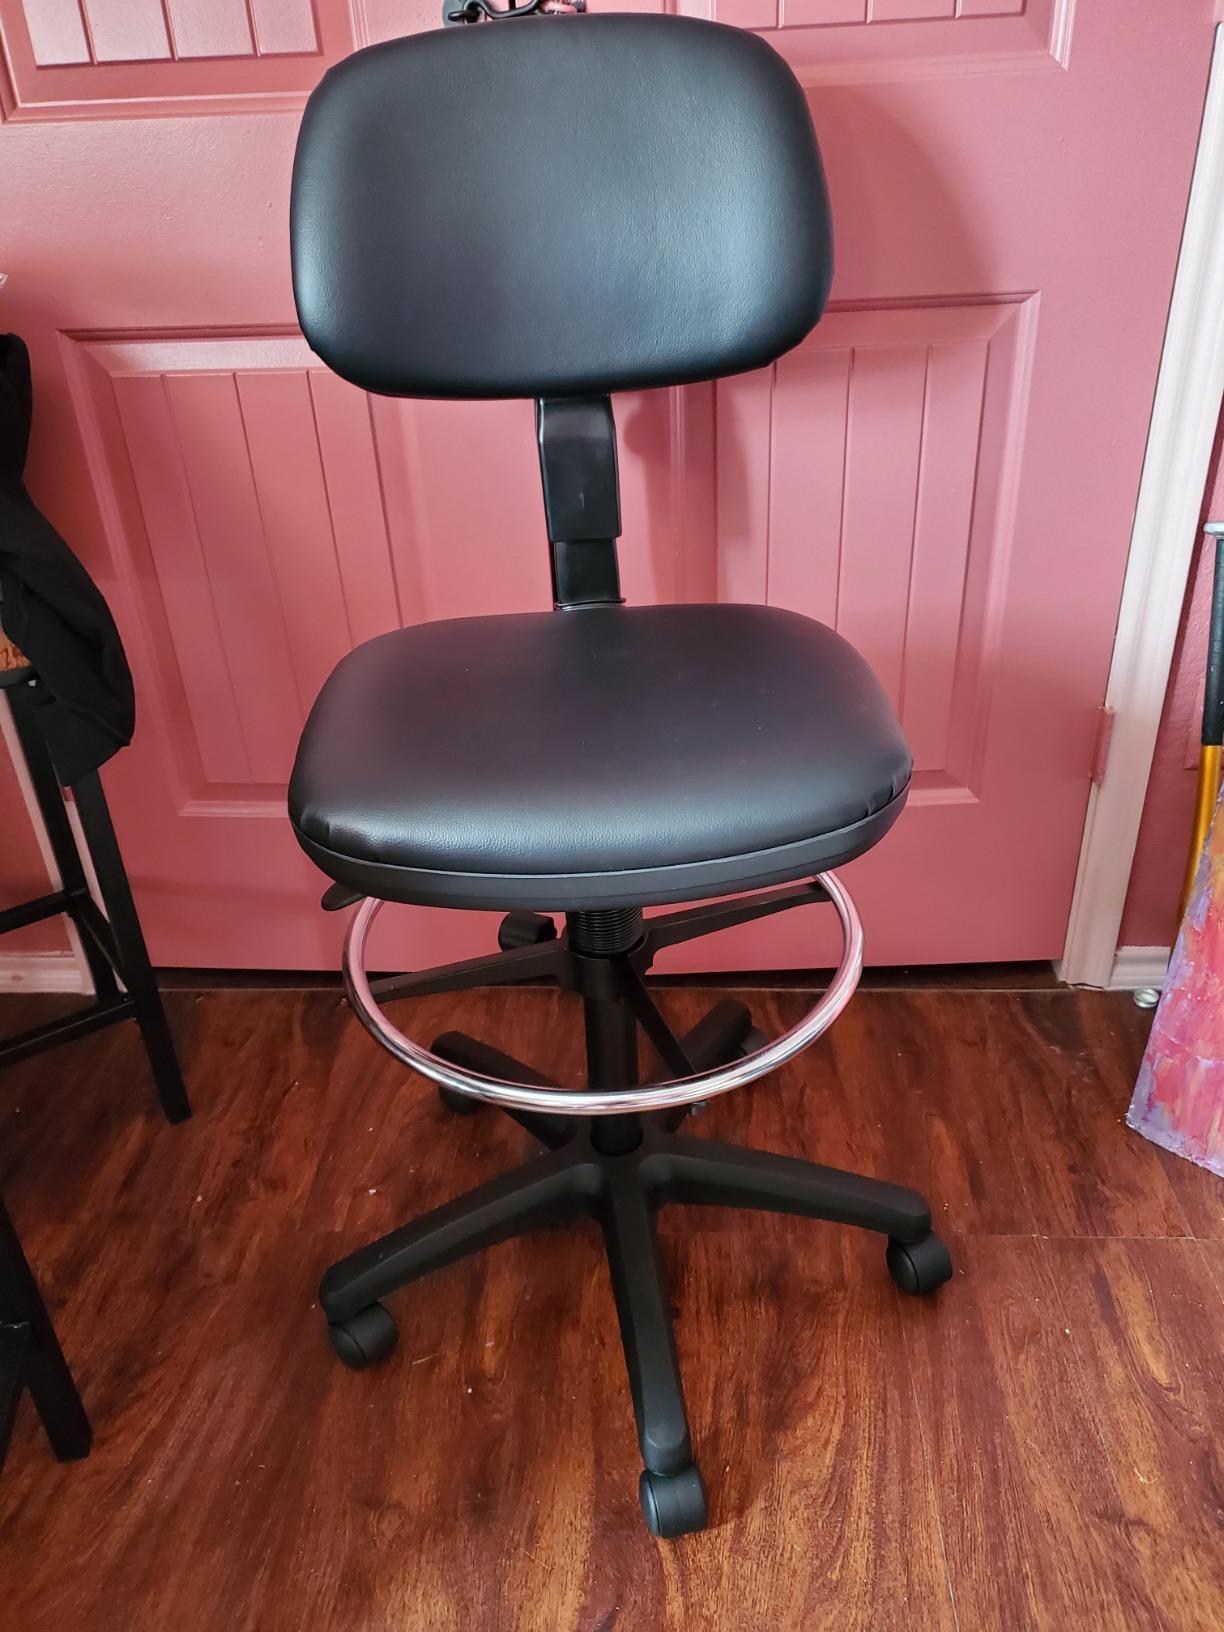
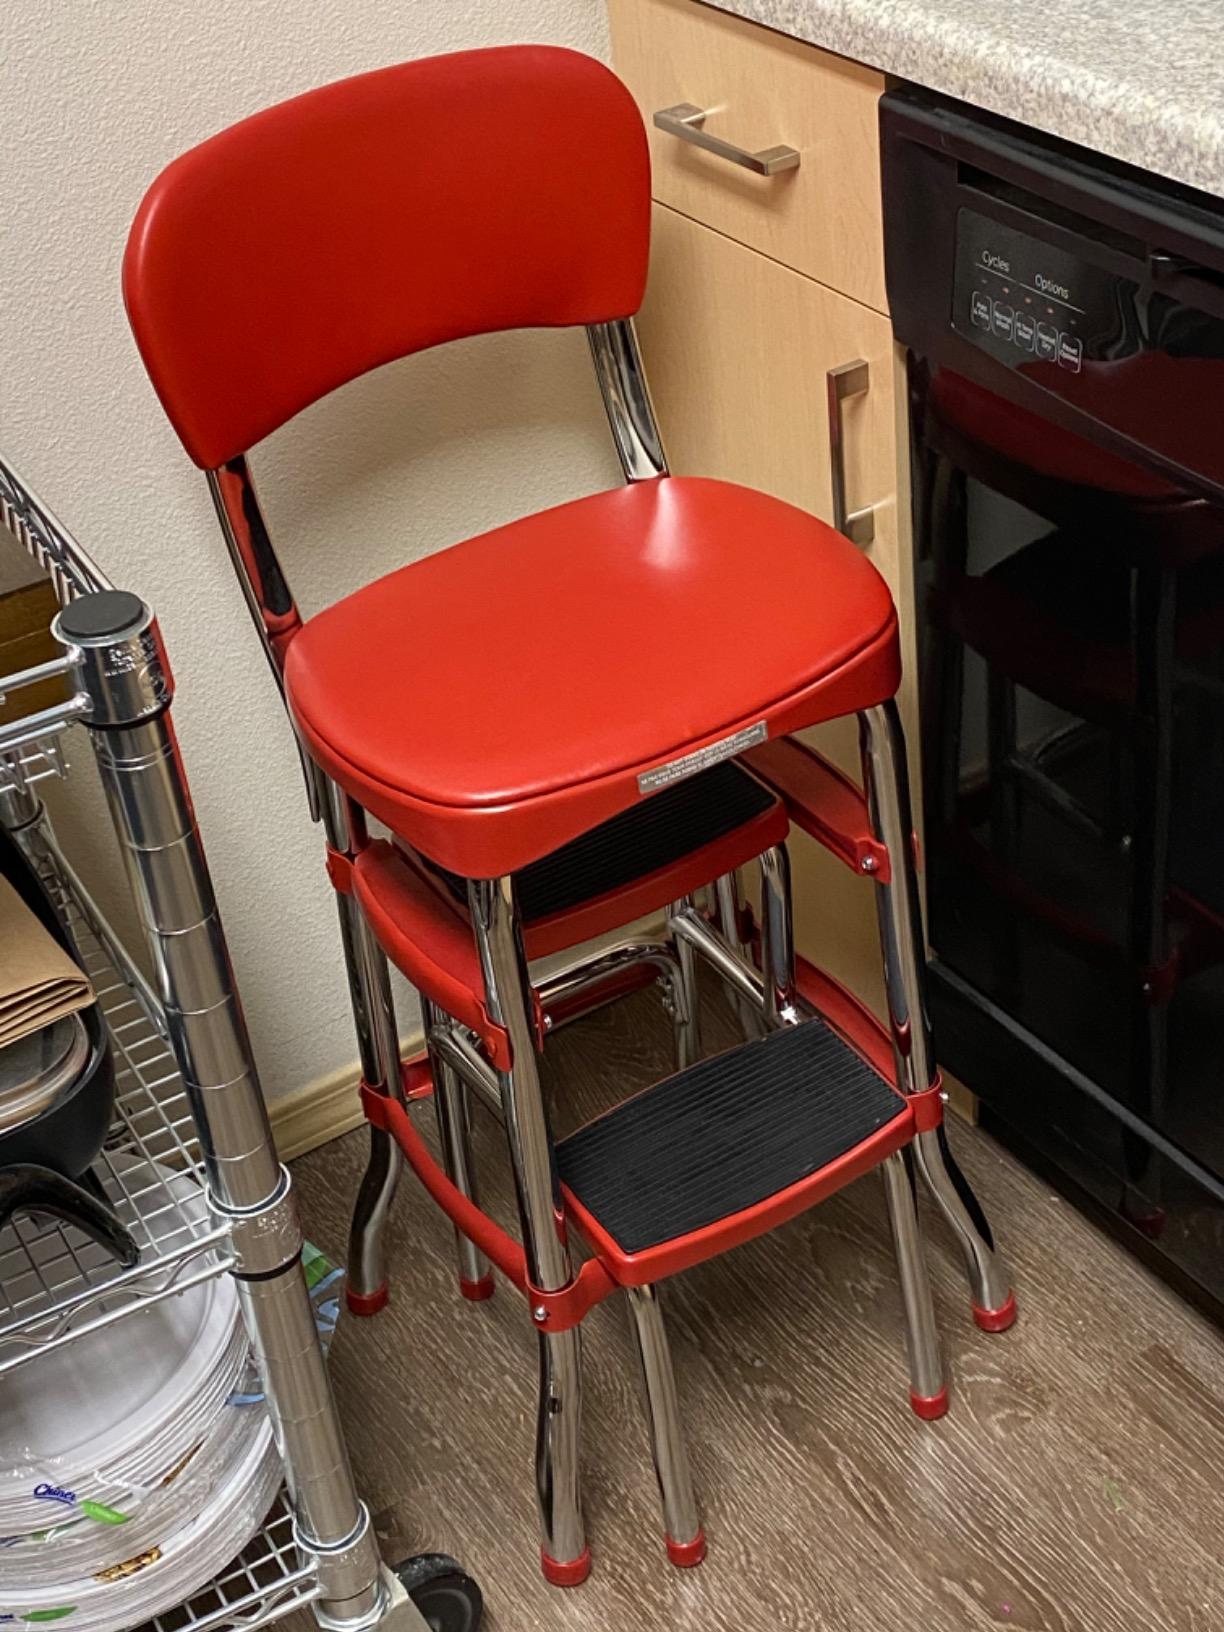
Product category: items_chair
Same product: no